List of awards and nominations received by Glee

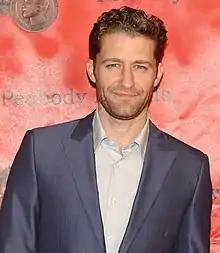
Morrison was nominated for Outstanding Lead Actor in a Comedy Series at the 62nd Primetime Emmy Awards.

In the Dorian Awards' inaugural year, 2010, "Glee" won in three categories. It won in four categories in 2011, with the "TV Comedy Performance of the Year" award resulting in a tie between Chris Colfer and Jane Lynch.